Camille Schumacher

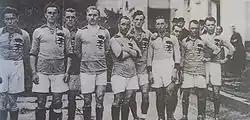
The Luxembourg national team at the 1920 Games. Schumacher is second from right.

Camille Schumacher (6 May 1896 – 3 August 1977) was a Luxembourgish footballer. He competed in the men's tournament at the 1920 Summer Olympics.